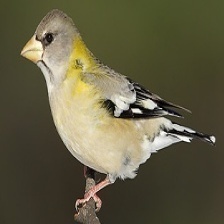
Species: EVENING GROSBEAK
Scientific name: COCCOTHRAUSTES VESPERTINUS